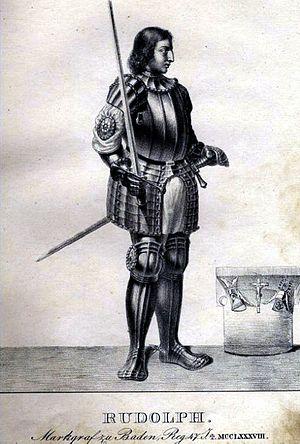
Rodolphe Iᵉʳ de Bade-Bade fut co-margrave de Bade-Bade et de margrave titulaire de Vérone de 1243 à 1268, puis unique margrave de Bade-Bade et de titulaire de Vérone de 1268 à 1288.
Cette page dresse une liste de personnalités nées au cours de l'année 1230 :
Cette page dresse une liste de personnalités mortes au cours de l'année 1288 :